Crime in Singapore

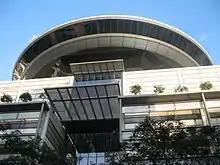
Supreme Court Building

Singapore has indoctrinated strong rule of law and their civil and criminal justice systems have consistently performed well over the years. In the "World Justice Report 2021" by the World Justice Project, it was ranked 17th out of 139 countries (scoring 8th place in civil justice, 7th place in criminal justice, 4th place in regulatory enforcement and 3rd place in absence of corruption).